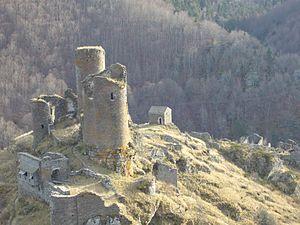
Cet article recense les sites retenus pour le loto du patrimoine en 2019.
Saint-Julien-du-Tournel est une ancienne commune française, située dans le département de la Lozère en région Occitanie. Ses habitants sont appelés les Tournelois. Elle a formé le 1ᵉʳ janvier 2017 la commune nouvelle de Mont Lozère et Goulet.
Le château du Tournel est un château féodal situé sur la commune de Saint-Julien-du-Tournel en Lozère. Ancien siège des barons du Tournel, l'une des huit baronnies du Gévaudan, il fut détruit lors des guerres de Religions par les troupes huguenotes de Matthieu Merle.
Le Gévaudan possédait huit baronnies, dont certaines parmi les plus riches du Languedoc : Apcher, Canilhac, Cénaret, Florac, Mercœur, Peyre, Randon et Tournel. Ces baronnies ont eu à leur tête différents titres seigneuriaux : barons, ducs ou marquis.